Uncle Nino

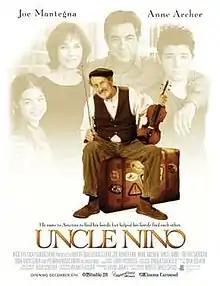
Film poster

Uncle Nino is a 2003 American film directed by Robert Shallcross, produced by David James, and starring Joe Mantegna, Anne Archer, Pierrino Mascarino, Trevor Morgan, and Gia Mantegna.